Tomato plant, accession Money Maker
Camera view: tilt-top (135 deg); turntable rotation: 210 degrees
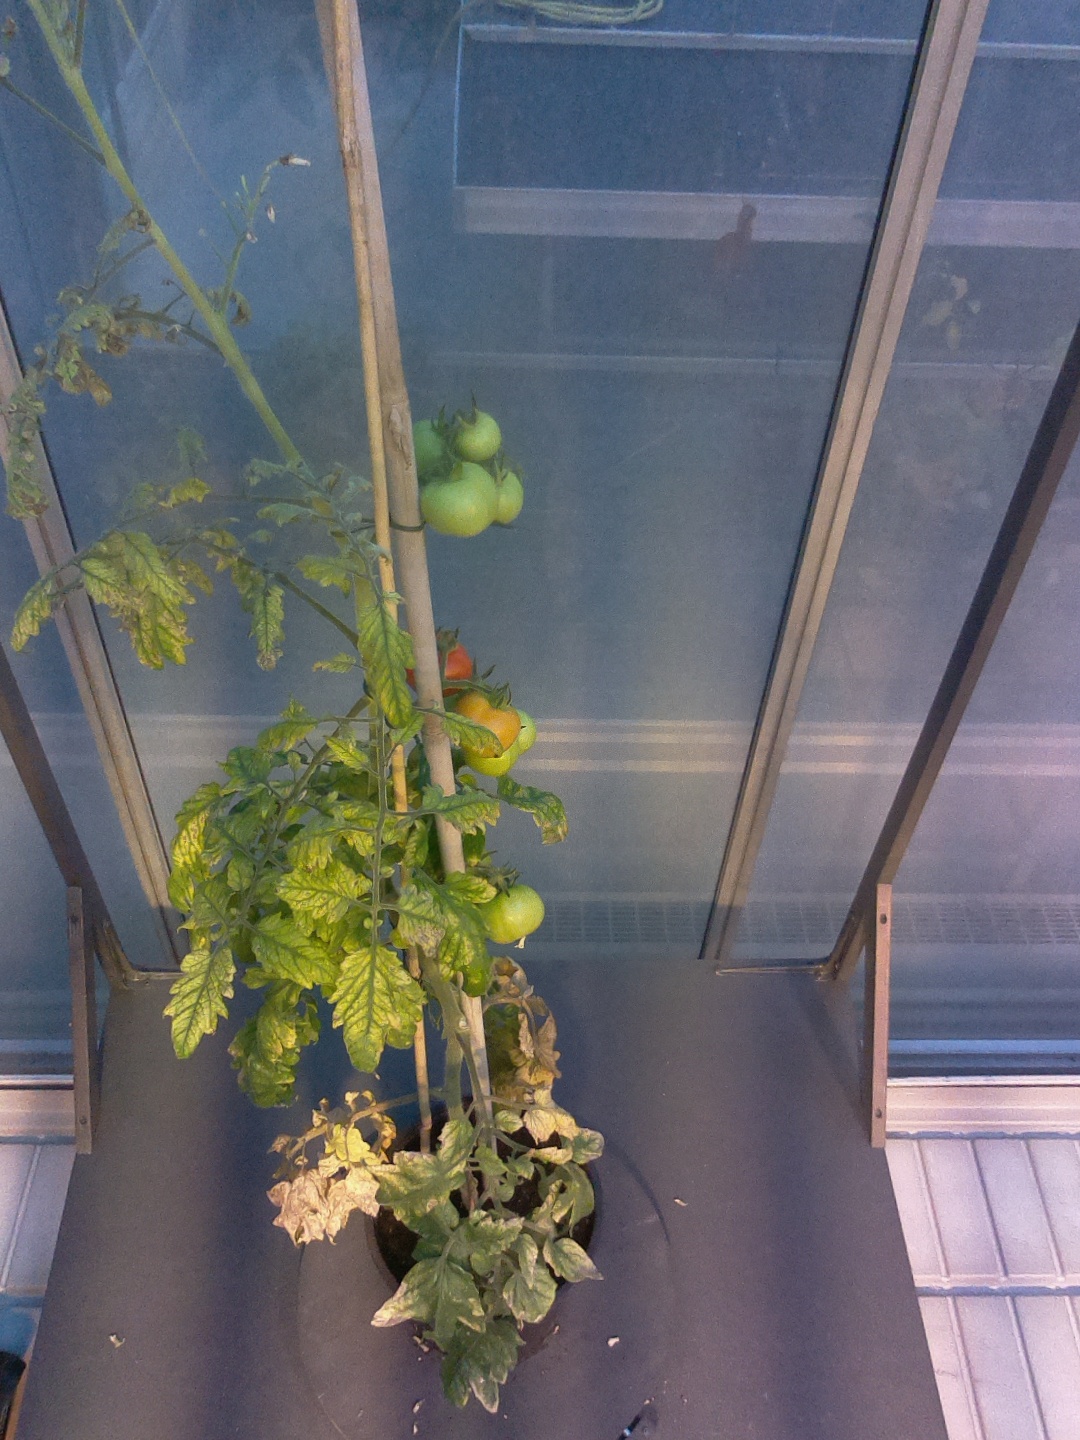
BBCH growth stage 81: 10%-20% of fruits show typical fully ripe color